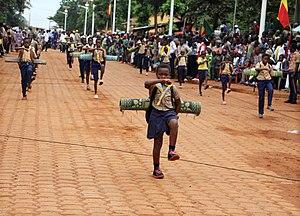
Le Scoutisme béninois est l'organisation nationale de scoutisme au Bénin et comptait 5259 membres en 2008. Sa devise est Sois Prêt.